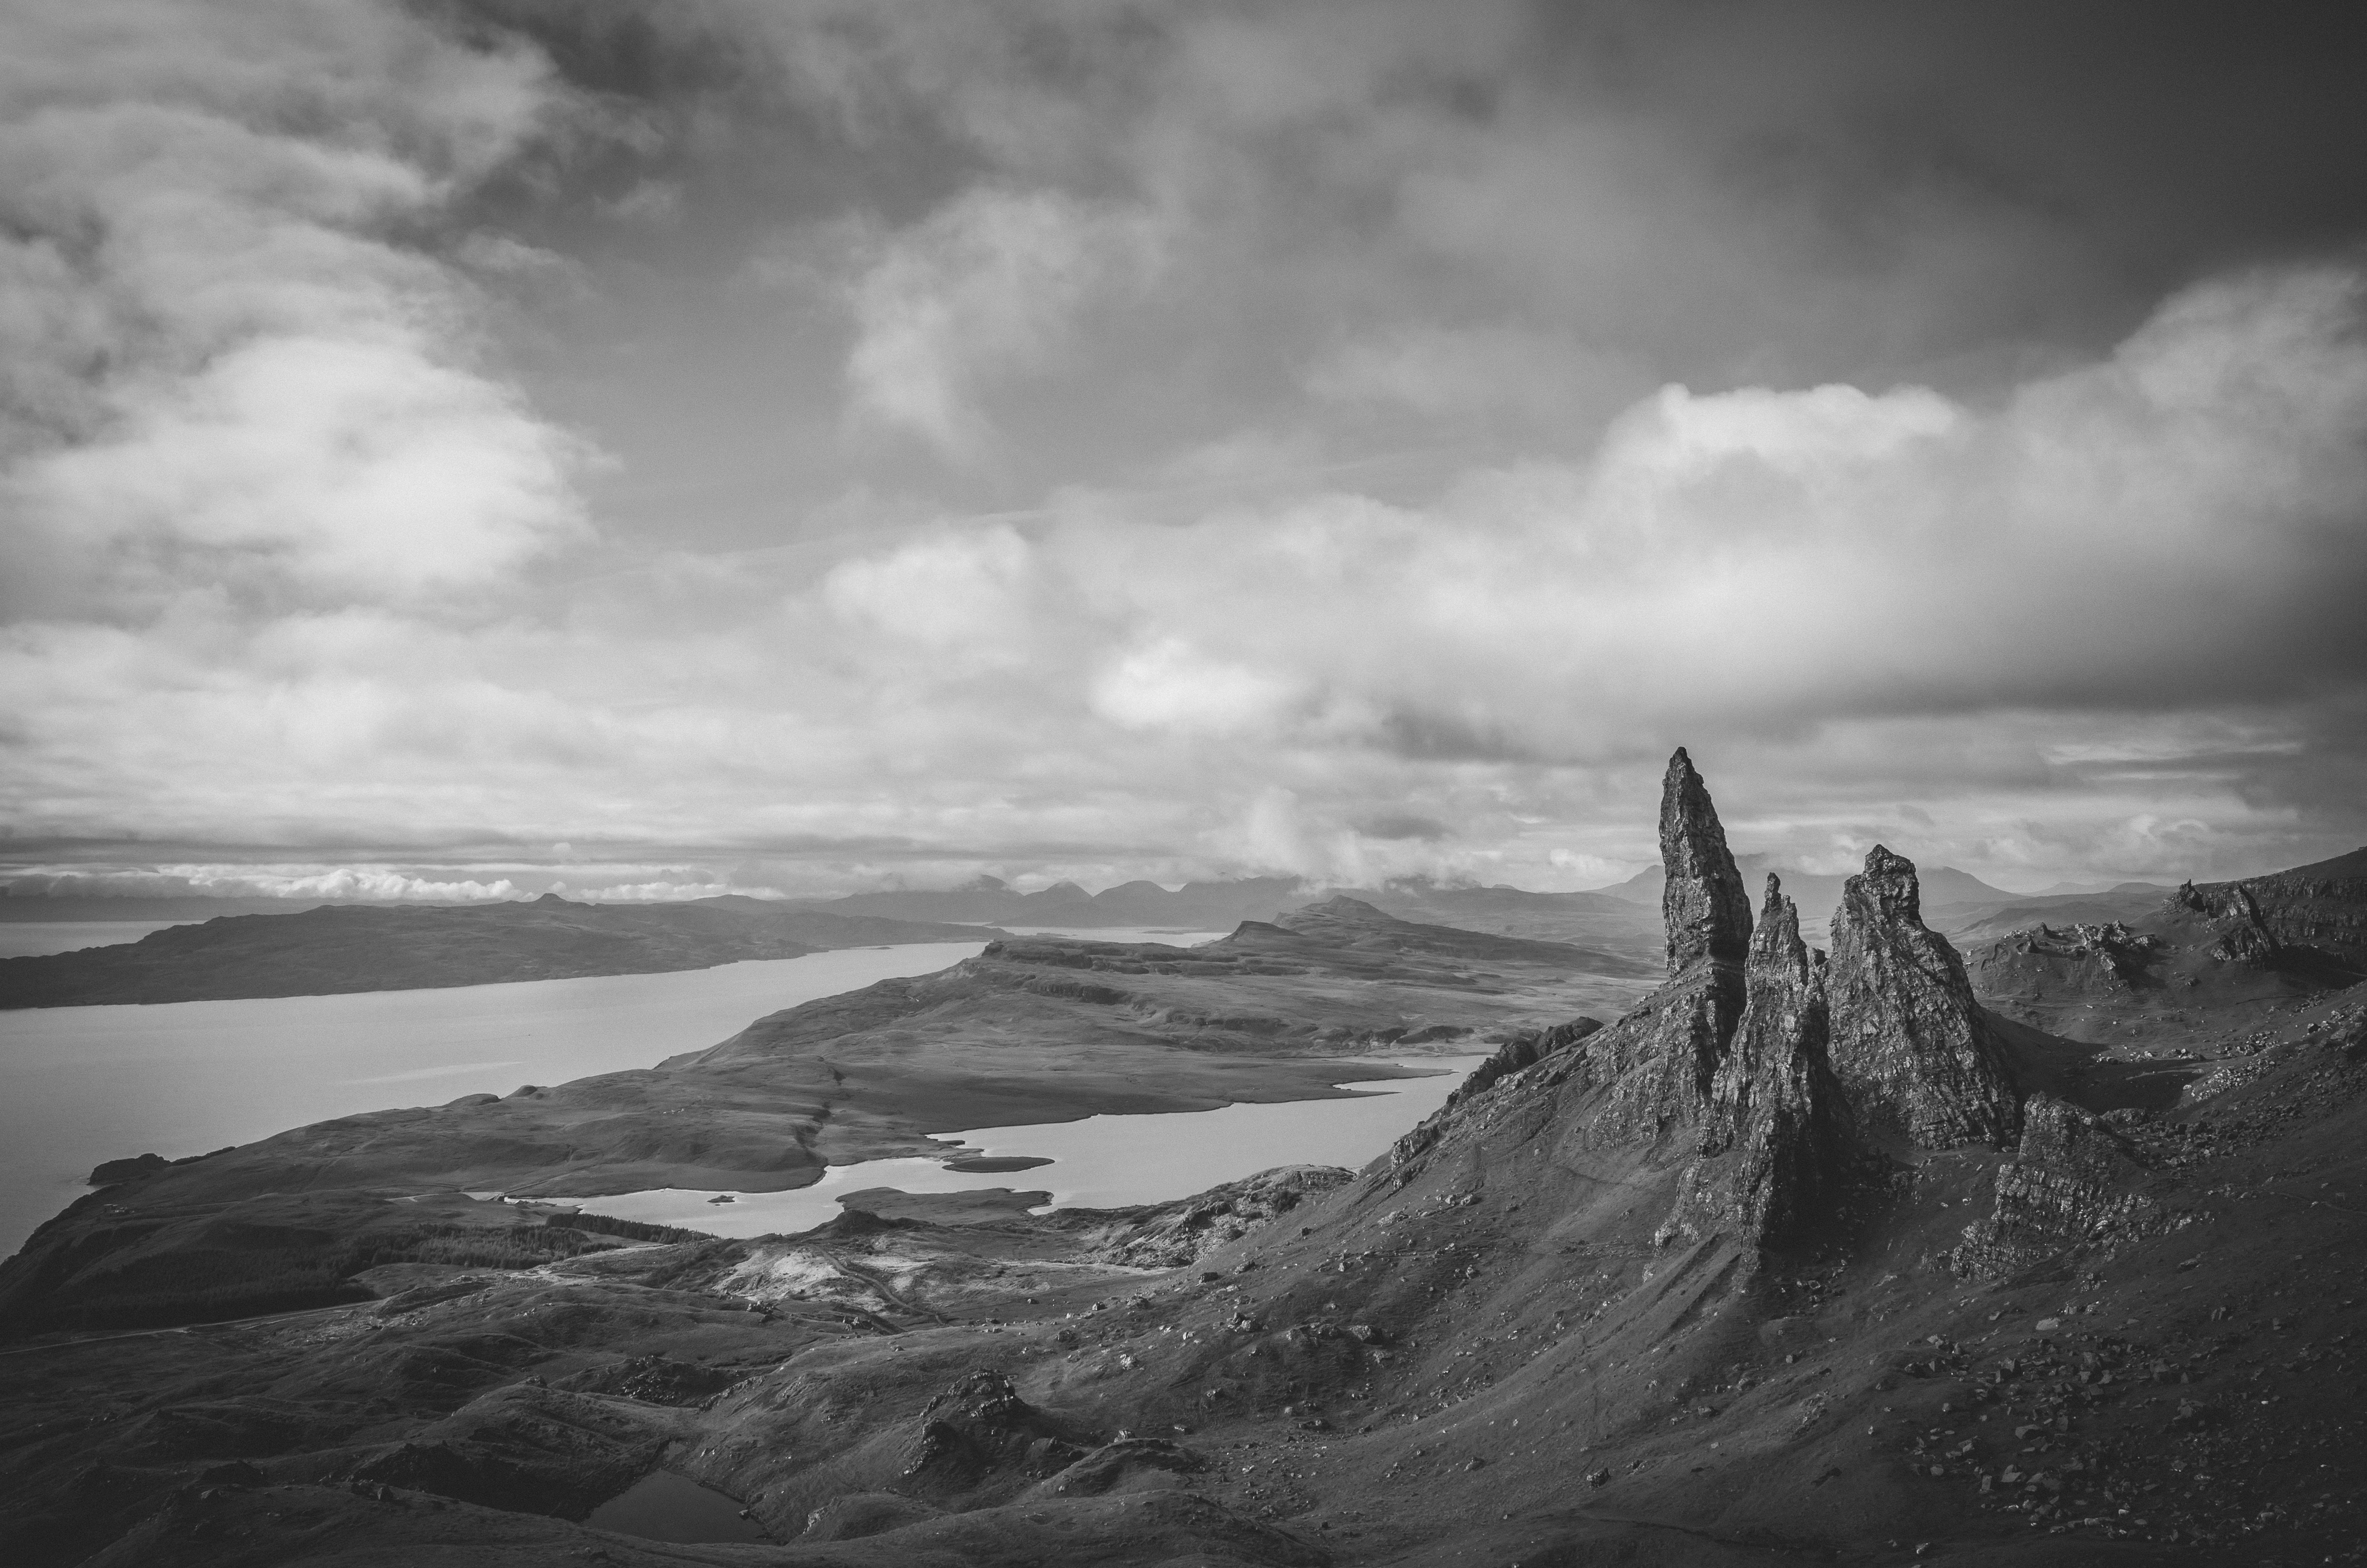
sea, coast, rock, ocean, horizon, mountain, cloud, black and white, sky, photography, wave, weather, darkness, monochrome, loch, meteorological phenomenon, monochrome photography, atmospheric phenomenon, wind wave